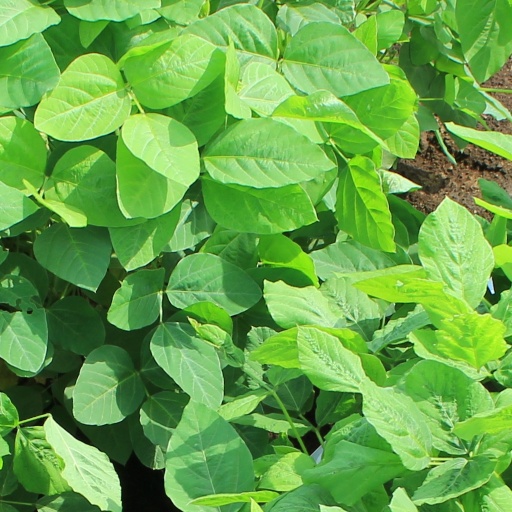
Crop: soybean